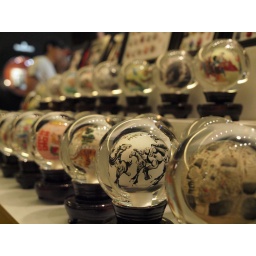
Glass ball painting by a Chinese Artist. A rare way of doing arts inside the glass ball.